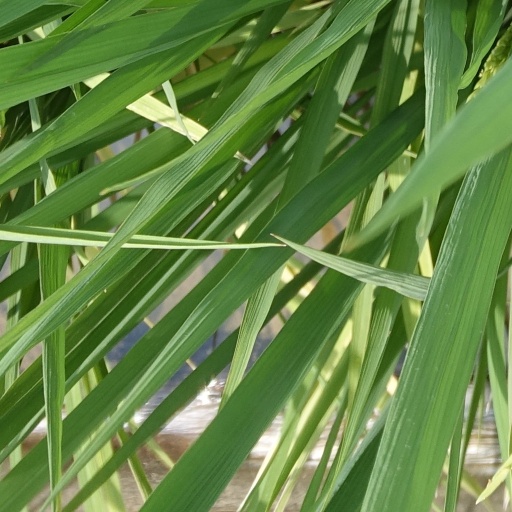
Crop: rice